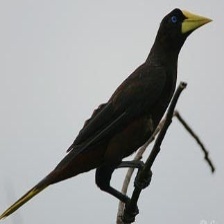
Species: CRESTED OROPENDOLA
Scientific name: PSAROCOLIUS DECUMANUS